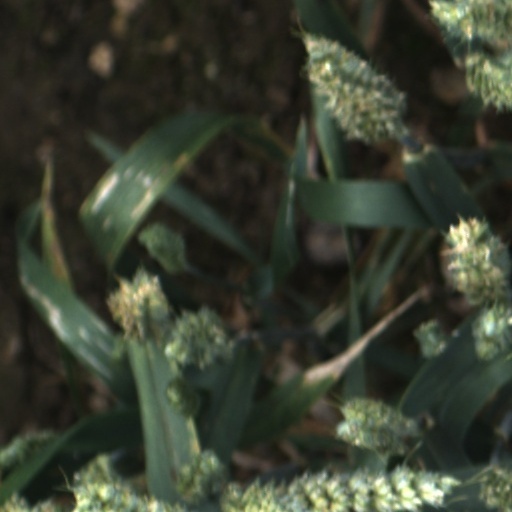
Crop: wheat